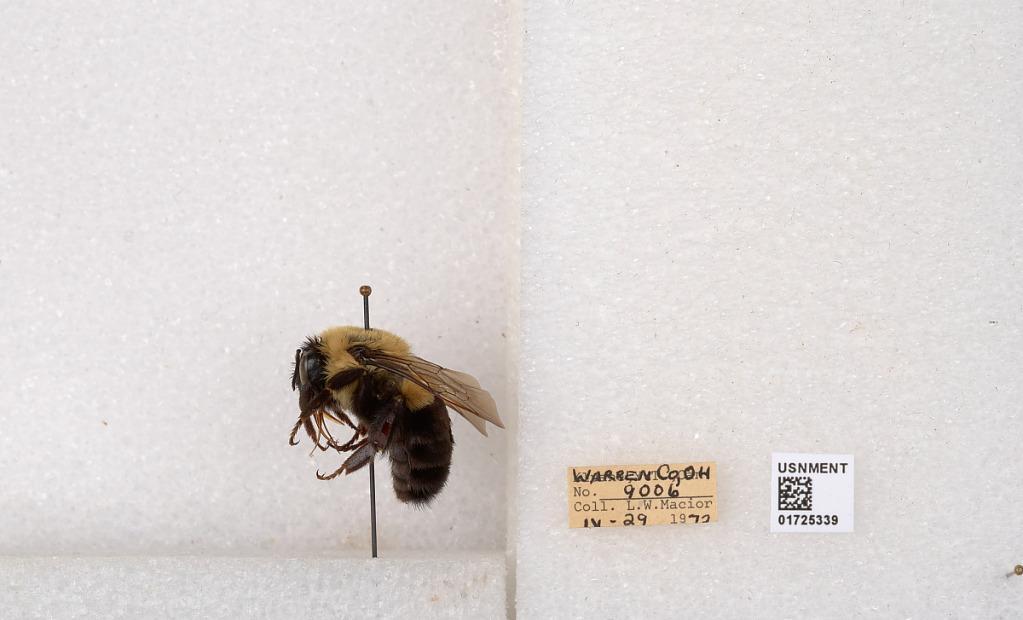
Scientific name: Bombus impatiens Cresson
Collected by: L. Macior
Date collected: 1972-4-29
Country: United States
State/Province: Ohio
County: Warren
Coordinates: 39.4276, -84.1668